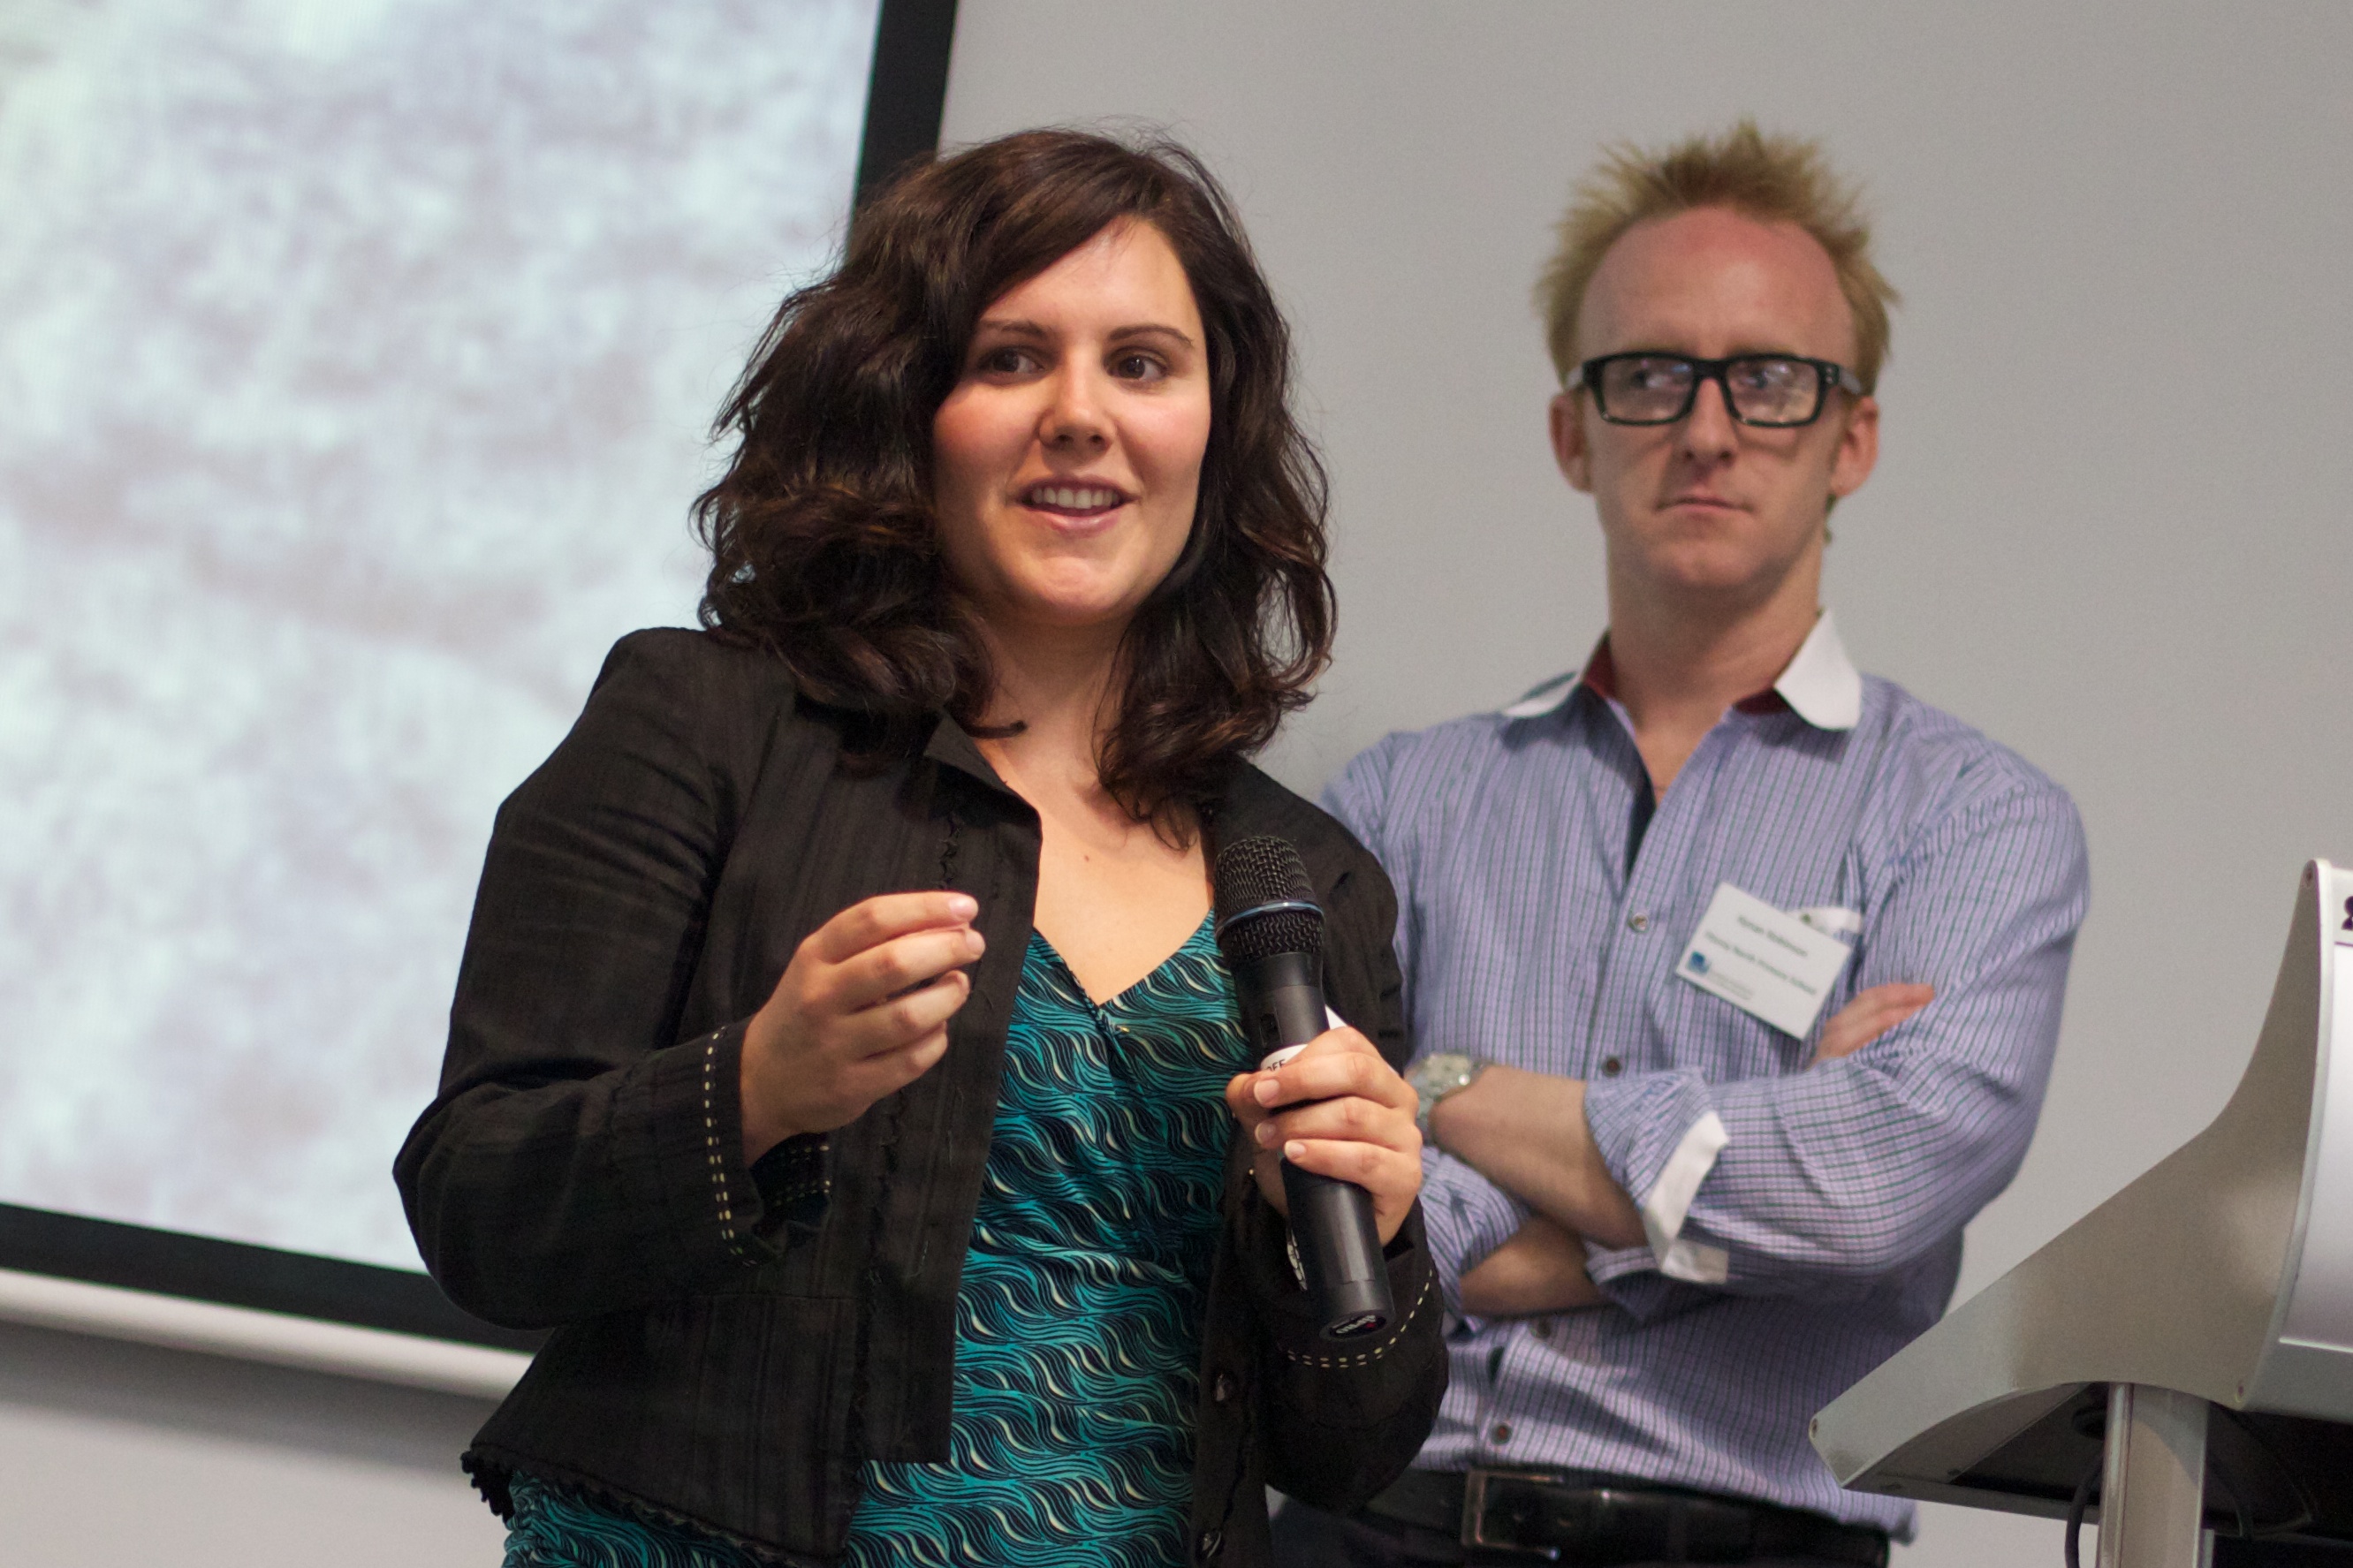
person, auodyssey, plpconnectu